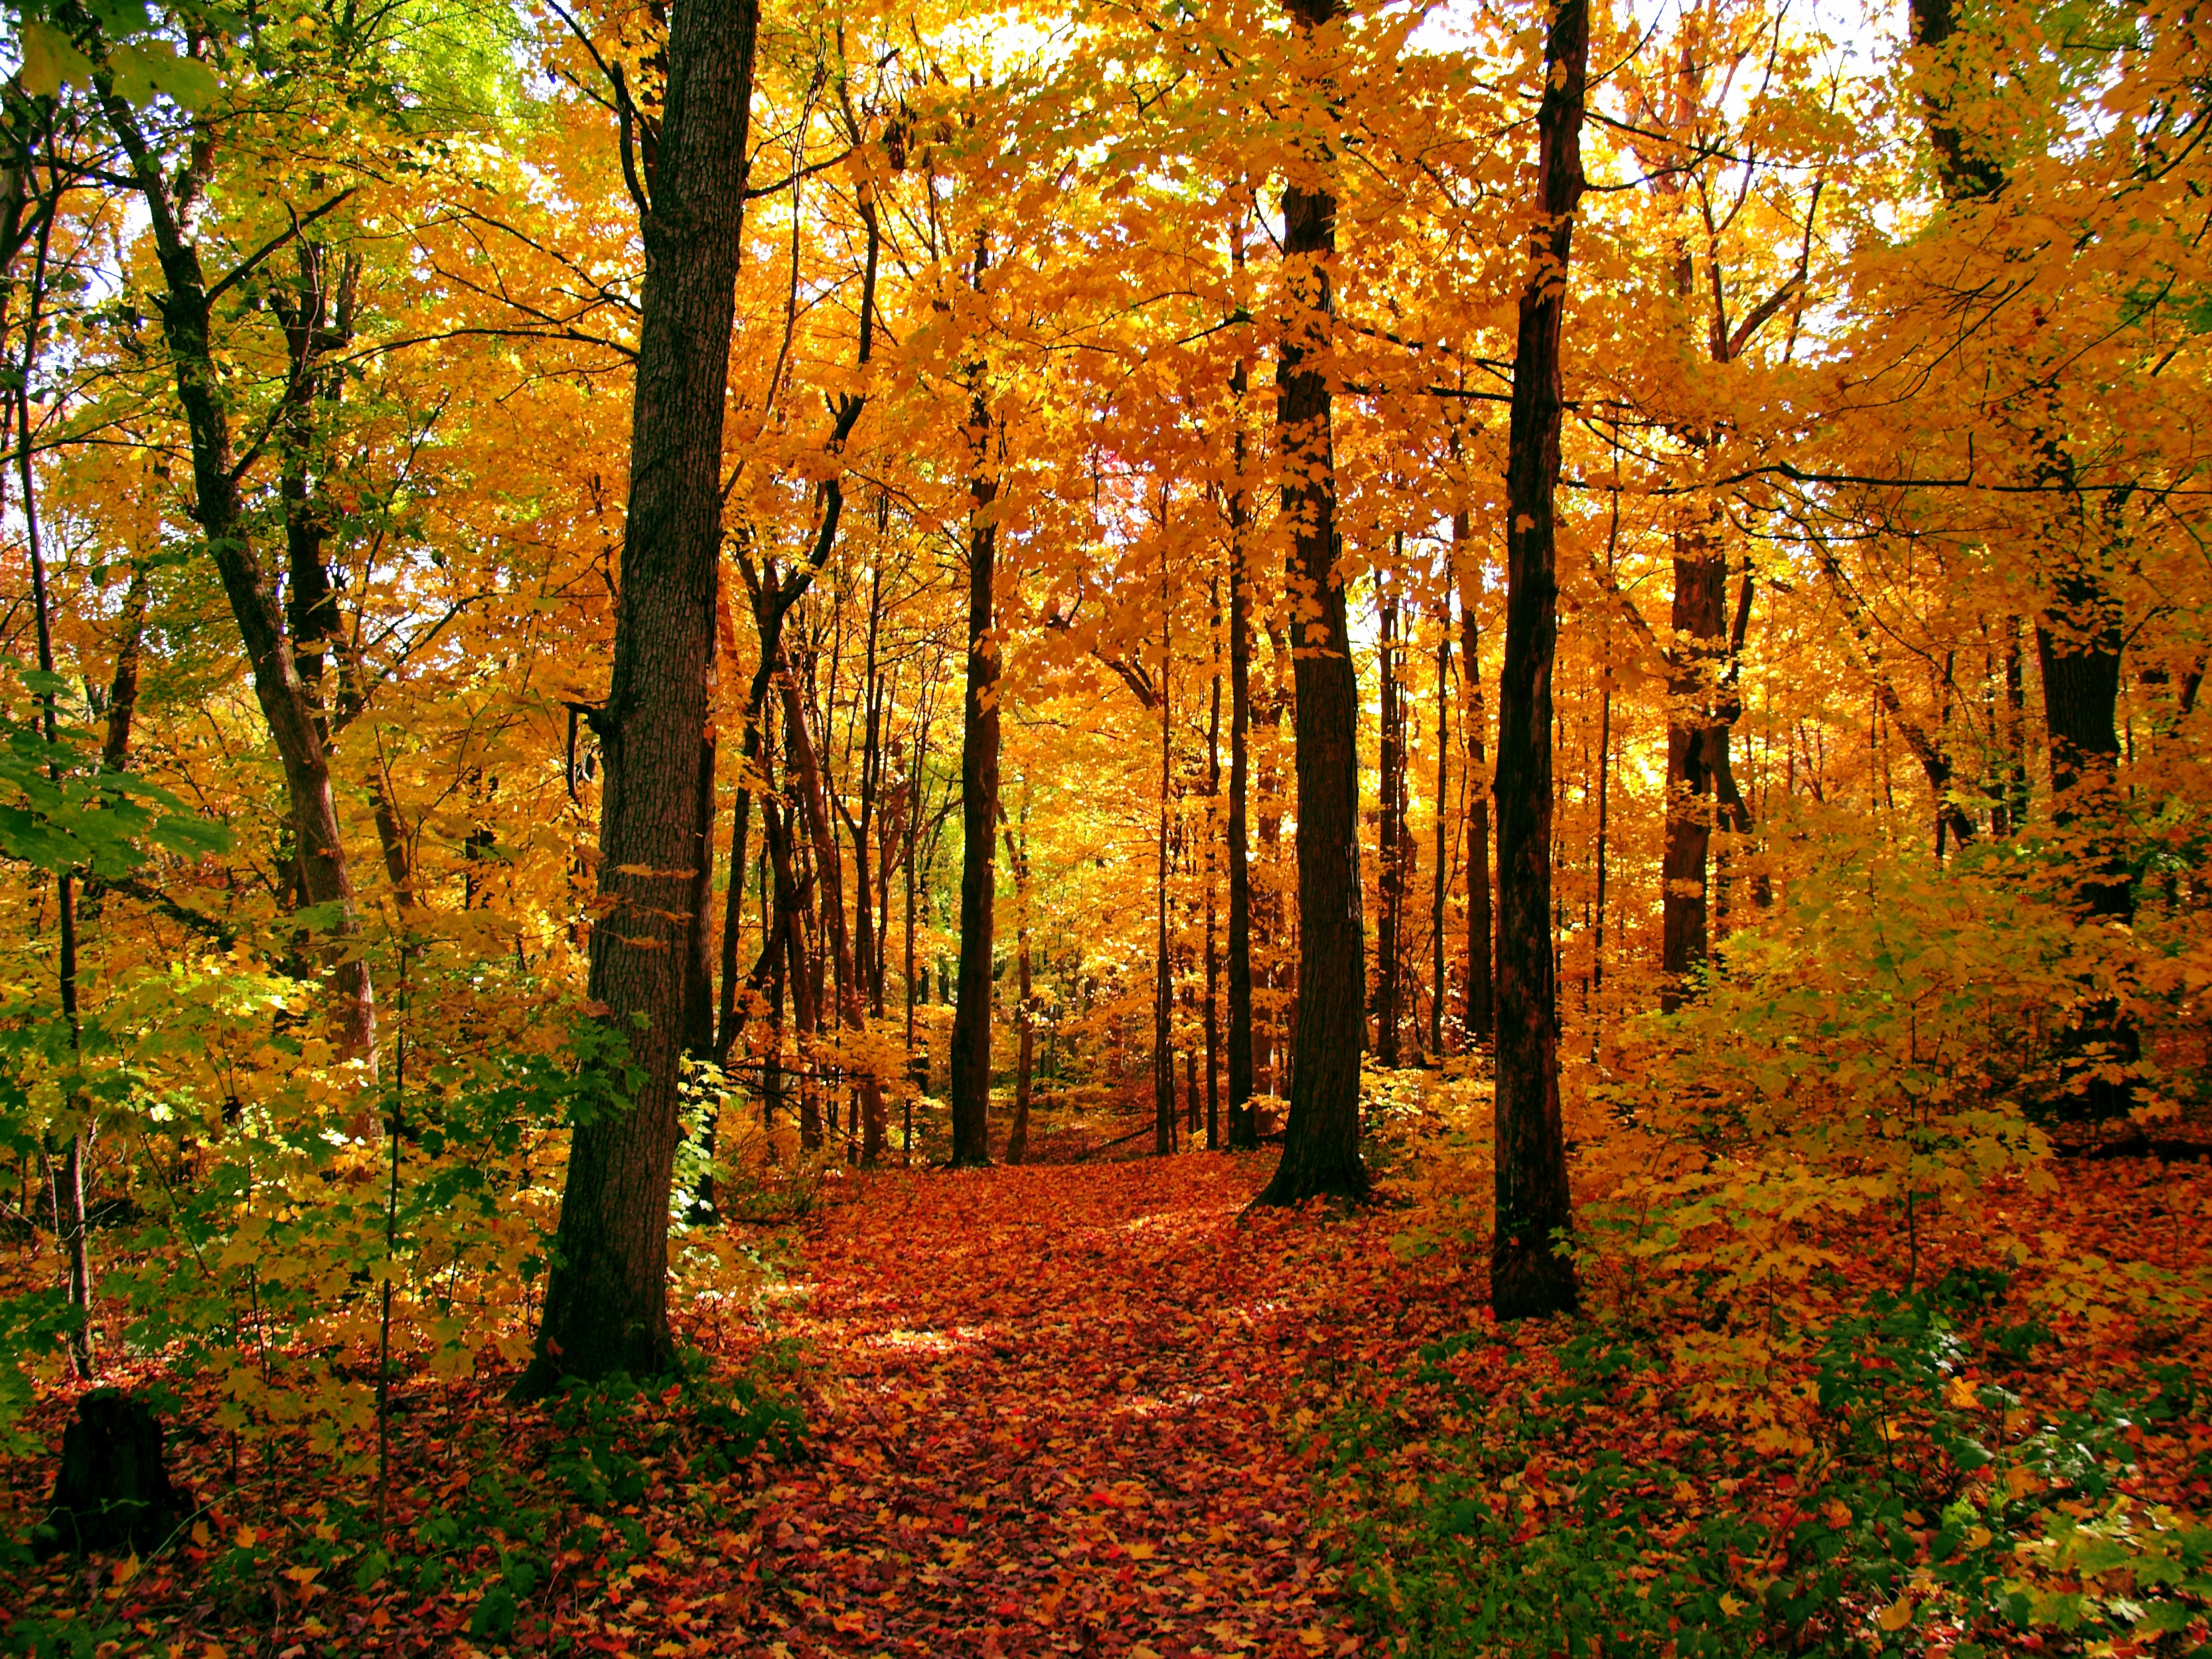
autumn, tree, forest, woodland, natural landscape, nature, People in nature, leaf, deciduous, temperate broadleaf and mixed forest, natural environment, Northern hardwood forest, old growth forest, grove, biome, woody plant, nature reserve, plant, tropical and subtropical coniferous forests, temperate coniferous forest, sunlight, trunk, branch, spruce fir forest, landscape, wood, grass, state park, valdivian temperate rain forest, plant stem, vascular plant